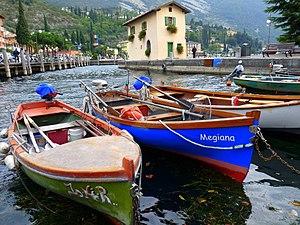
Nago-Torbole est une commune italienne d'environ 2 800 habitants située dans la province autonome de Trente dans la région du Trentin-Haut-Adige dans le nord-est de l'Italie.